Peale's dolphin

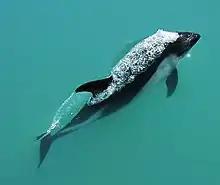
Peale's dolphin ("Lagenorhynchus australis")

Peale's dolphin is of typical size in its family — about in length at birth and when fully mature. Its adult weight is about . It has a dark-grey face and chin. The back is largely black with a single off-white stripe running, curving, and thickened as it runs down the back on each side. The belly is white. Conspicuously, also, a white patch occurs just behind each flipper. These are known as the "armpits". The flanks also have a large white-grey patch above the flipper. The dorsal fin is large for this size cetacean and distinctively falcate. The flippers themselves are small and pointed. The tail fin, too, has pointed tips, as well as a notch at its middle.